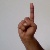
The image shows a hand gesture representing the letter 'D' in Indian Sign Language.